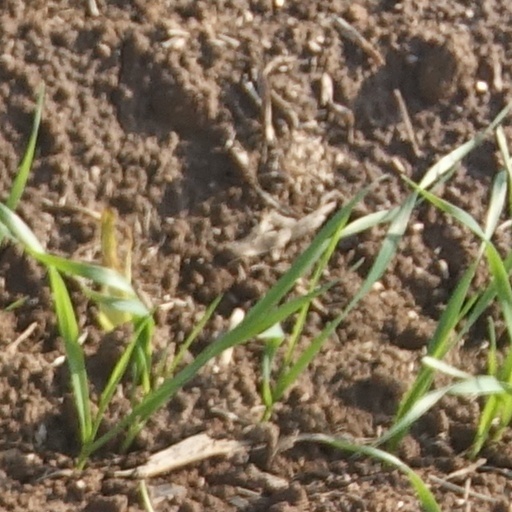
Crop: wheat